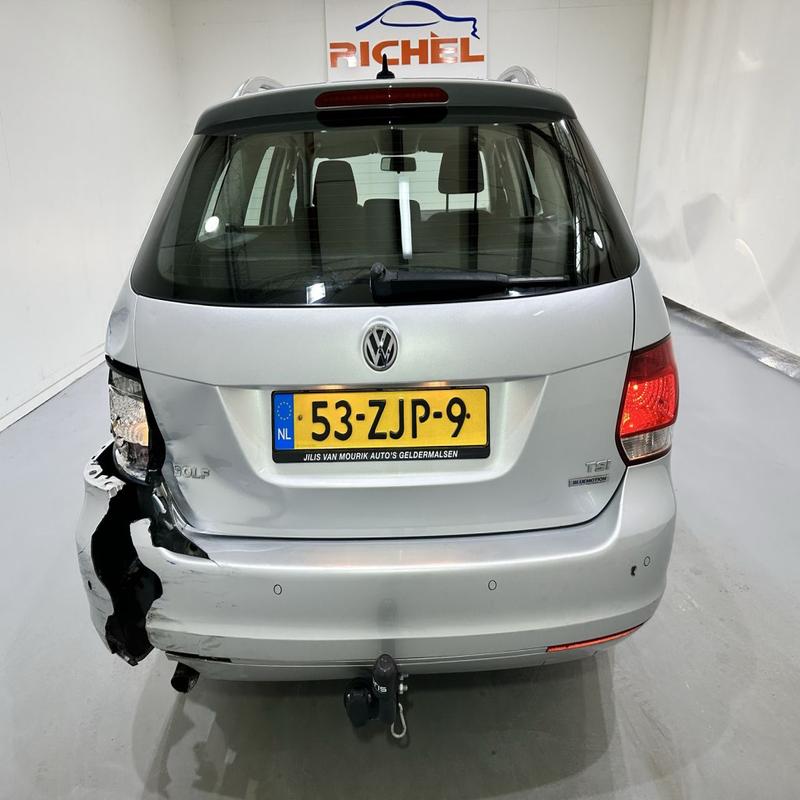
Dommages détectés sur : feu arrière droit, feu arrière gauche, pare-choc arrière, plaque d'immatriculation arrière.
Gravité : majeur